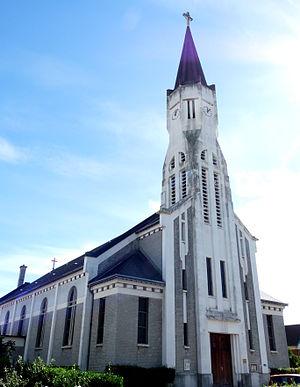
Église Saint-Vincent-de-Paul de Sotteville-lès-Rouen (Inscrit) This building is indexed in the Base Mérimée, a database of architectural heritage maintained by the French Ministry of Culture,
Les sélections départementales et régionales du plus beau marché de France sont organisées chaque début d'année depuis 2018, par la presse quotidienne régionale, via un espace dédié sur leur site.
Cet article recense les monuments historiques protégé au titre du Patrimoine du XXᵉ siècle du département de la Seine-Maritime, en France.
Sotteville-lès-Rouen, couramment appelée Sotteville, est une commune française située dans le département de la Seine-Maritime en région Normandie.